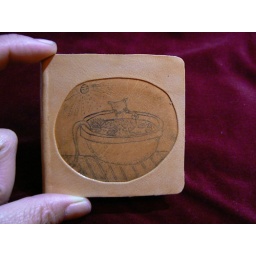
a cat is looking into the fish bowl. small goldenfishes are playing in the green water